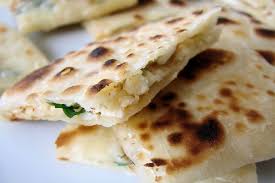
Yemek: gozleme